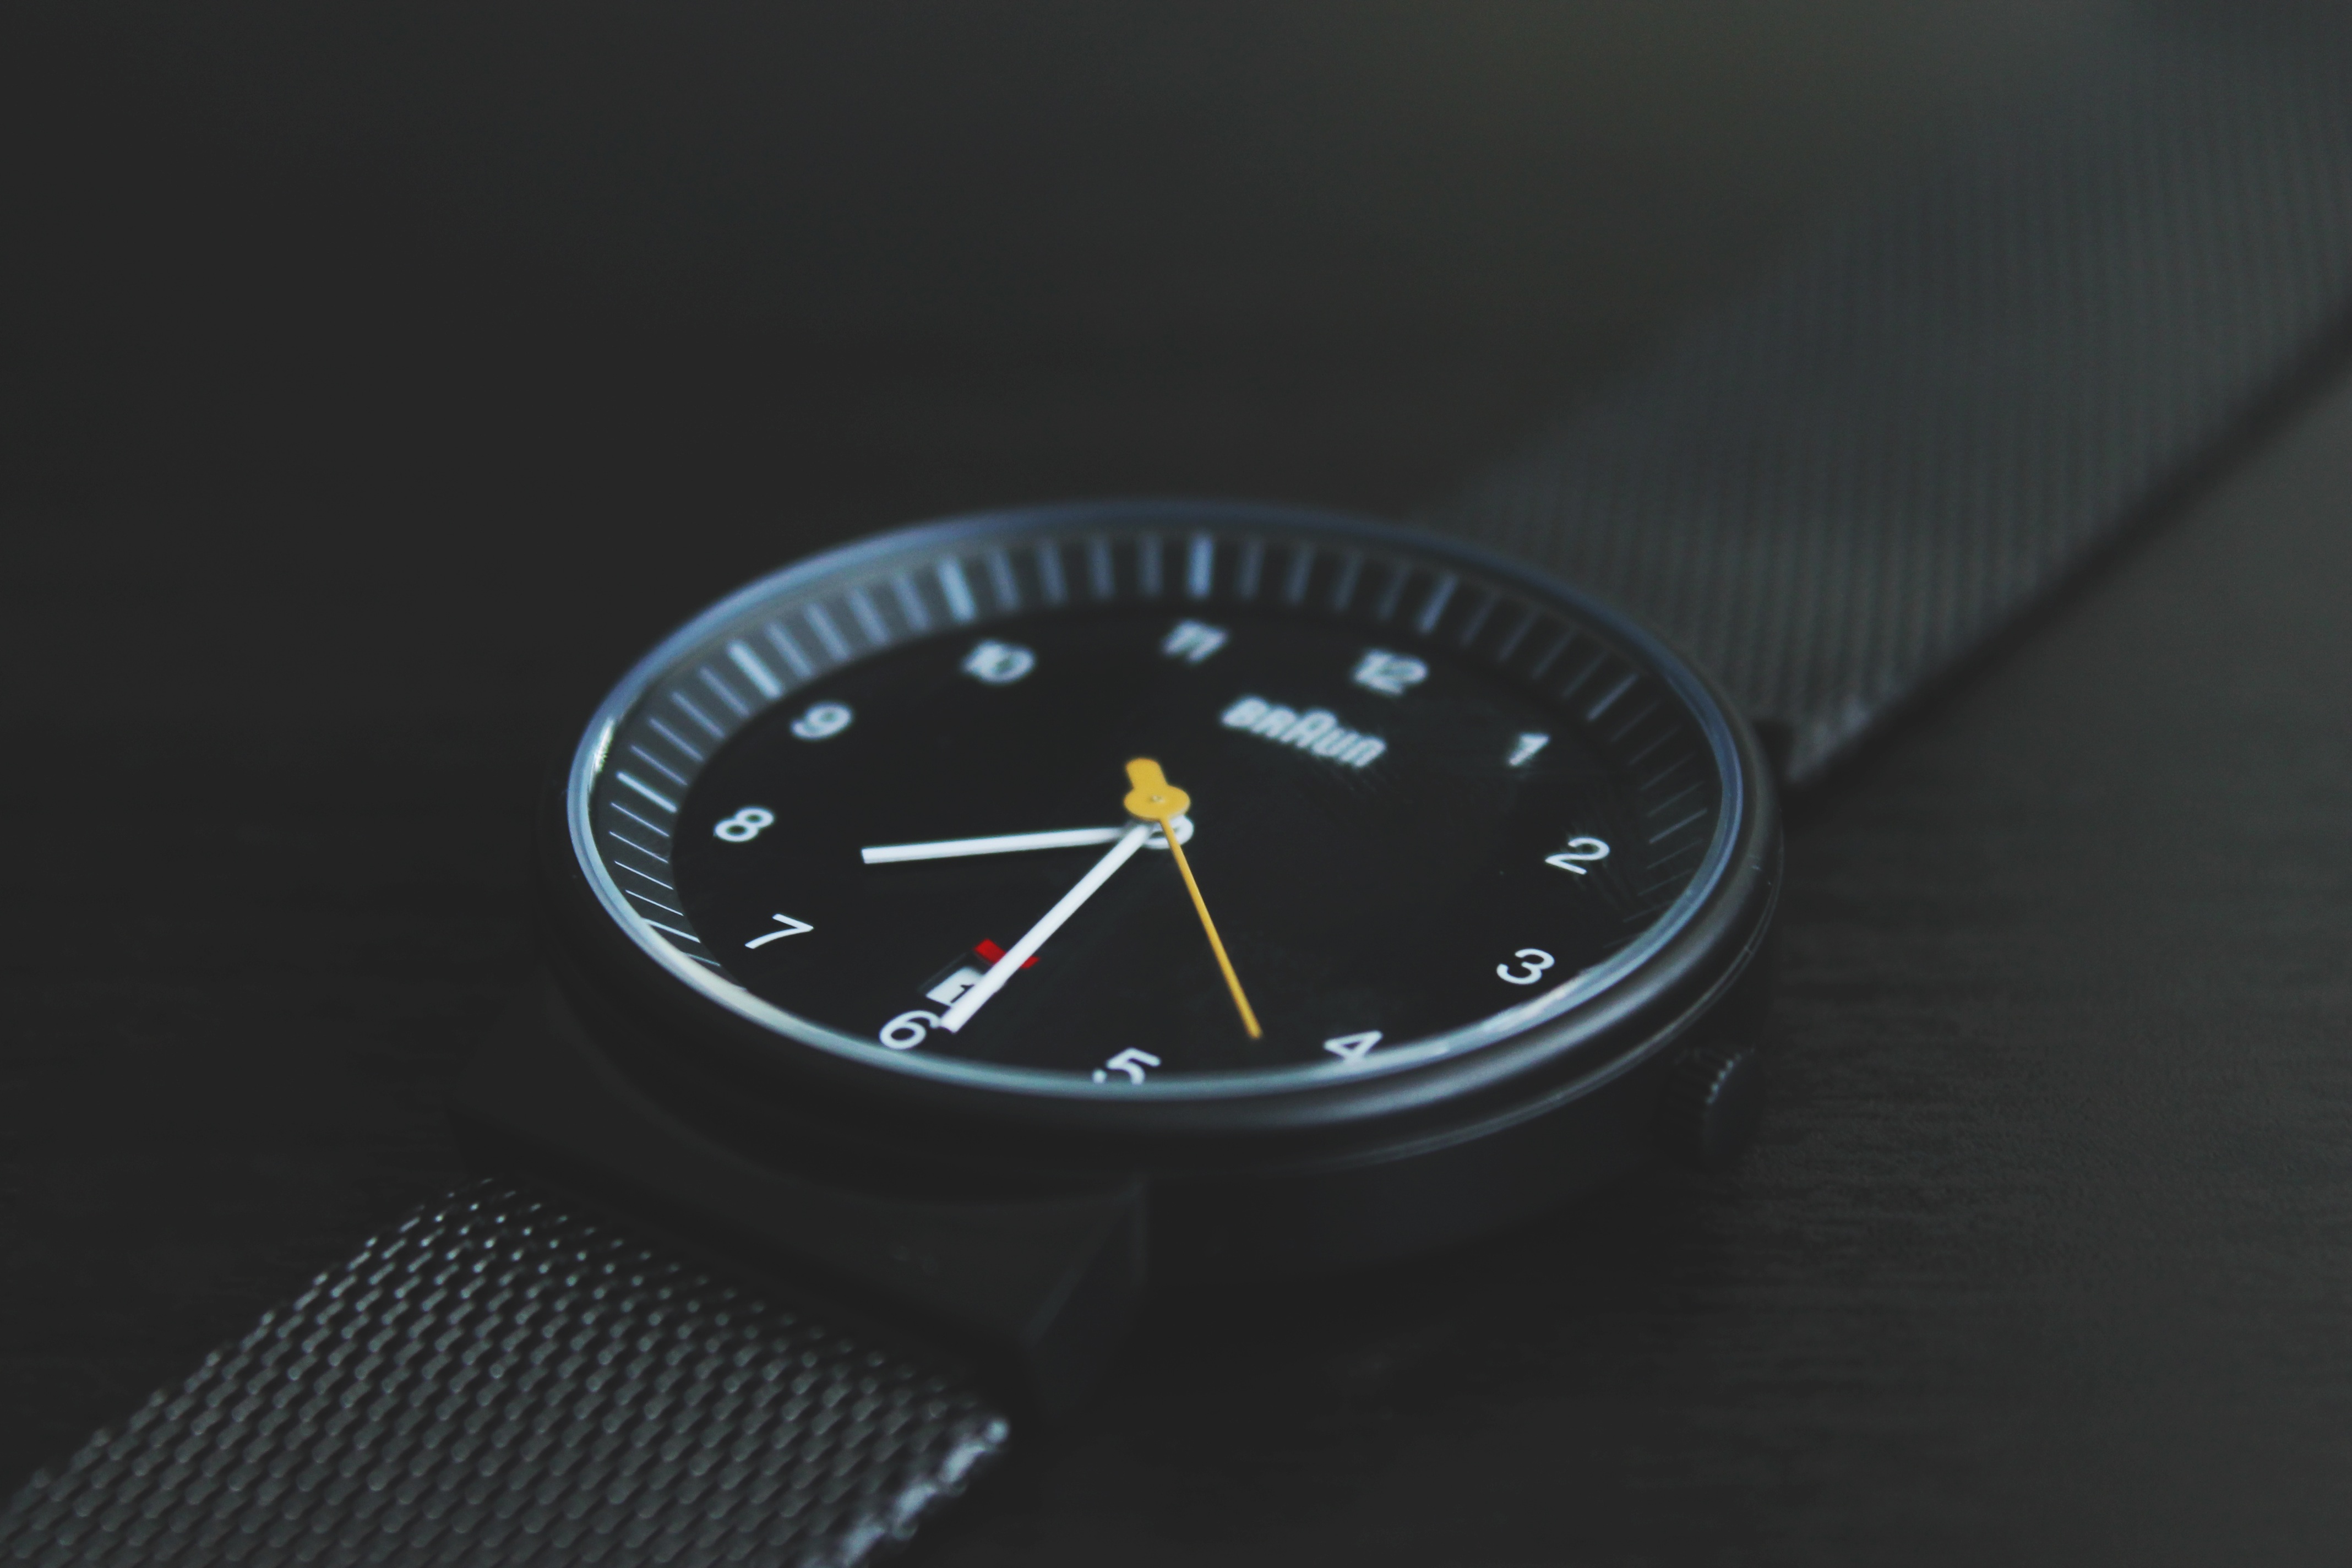
watch, hand, car, wheel, time, hour, tool, vehicle, symbol, metal, fashion, gauge, lifestyle, speedometer, tachometer, timepiece, minute, design, wristwatch, mechanical, style, icon, second, measuring instrument